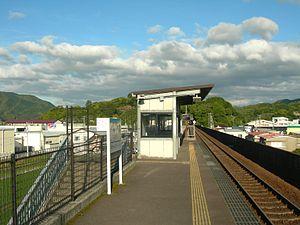
La gare de Gudō est une gare ferroviaire japonaise de la ligne Sukumo, située sur le territoire de la ville de Shimanto, dans la préfecture de Kōchi au sud de l'île Shikoku.